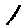
Label: 1